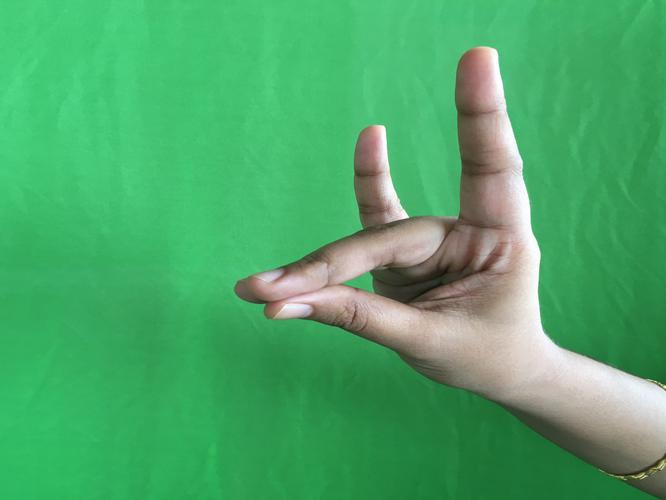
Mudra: Simhamukham
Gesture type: single_hand